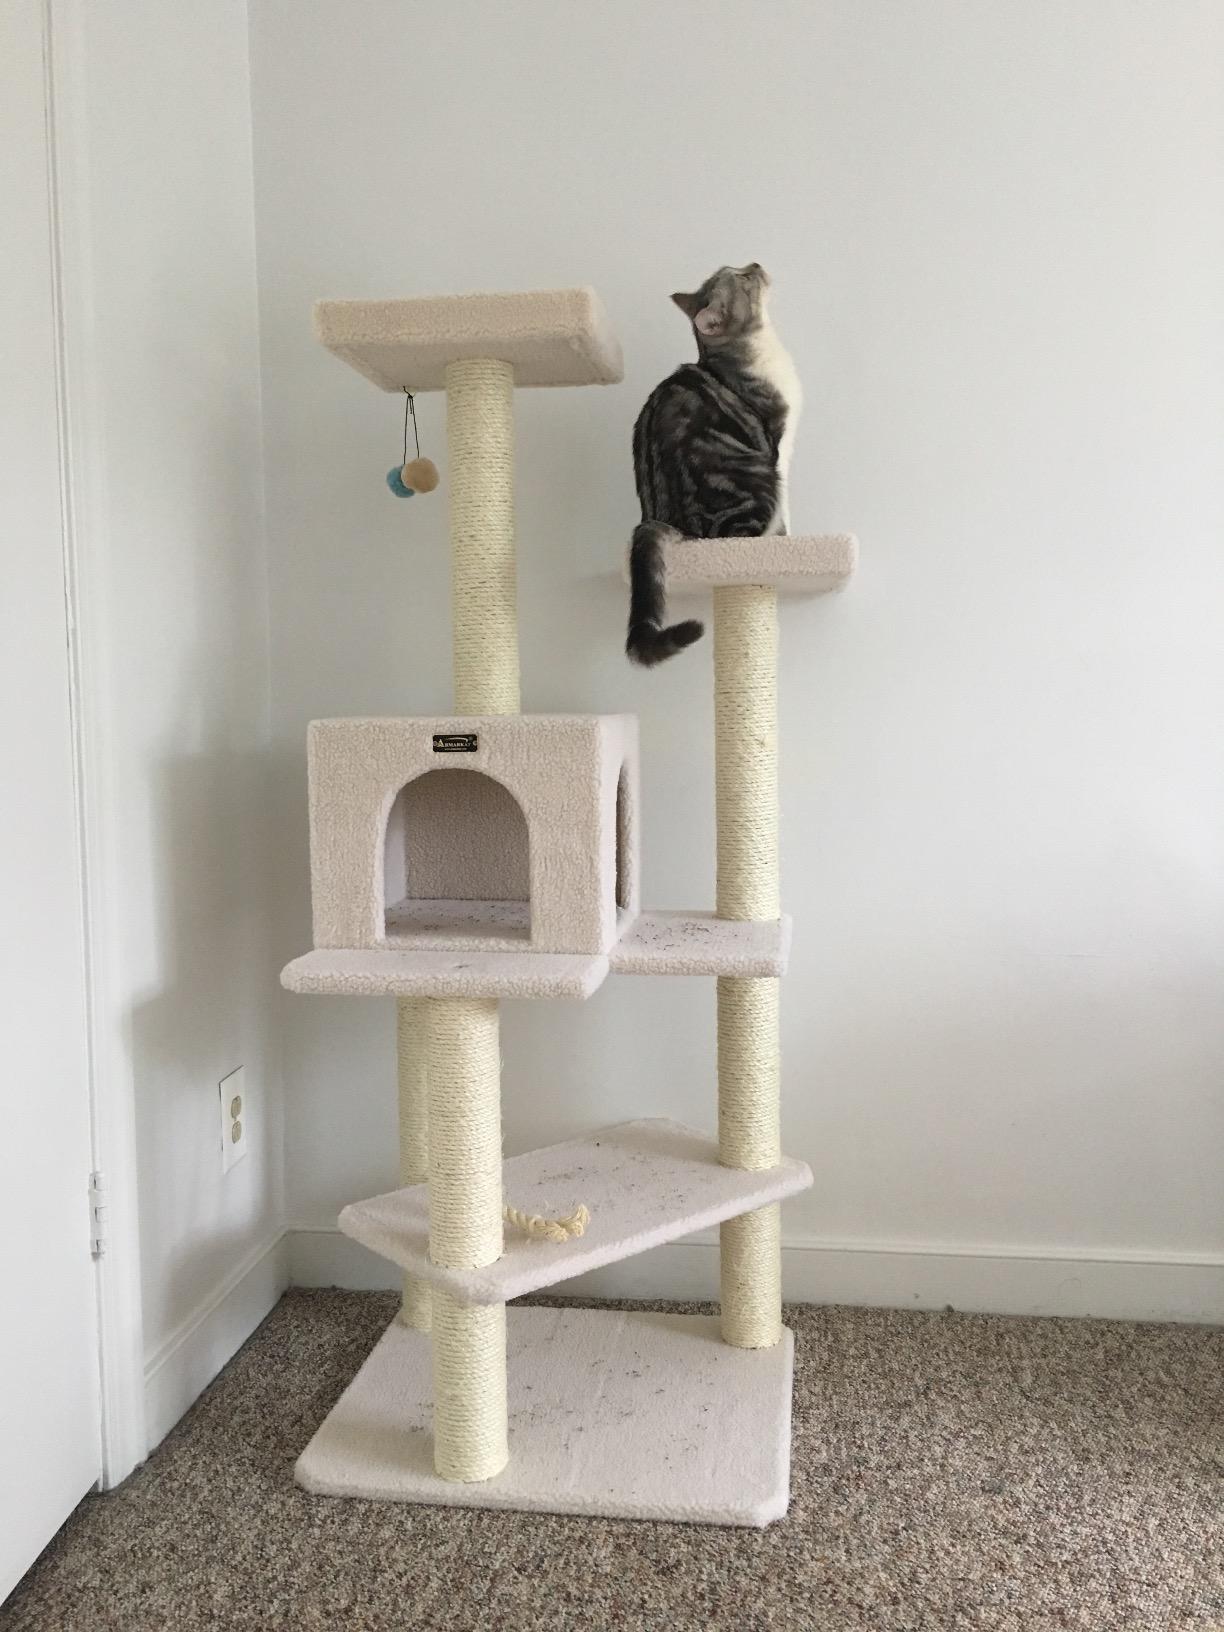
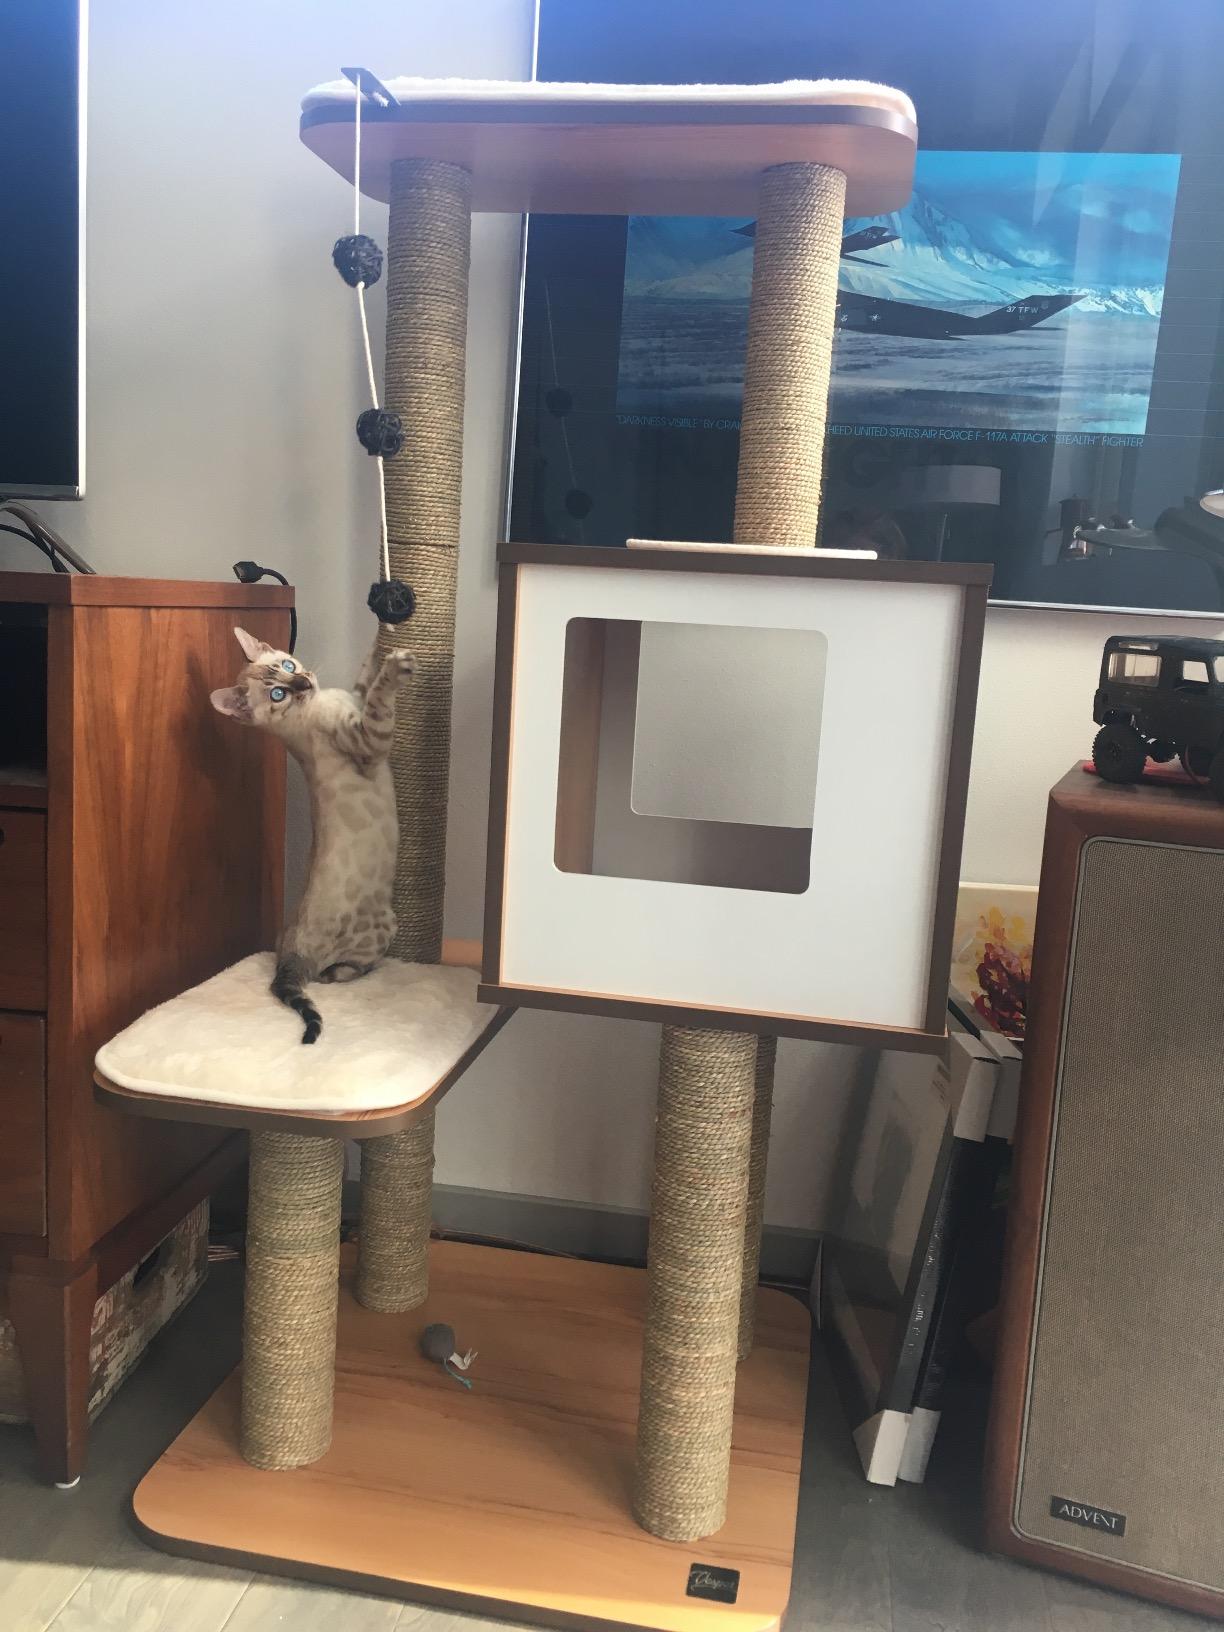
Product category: items_cat tree
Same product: no